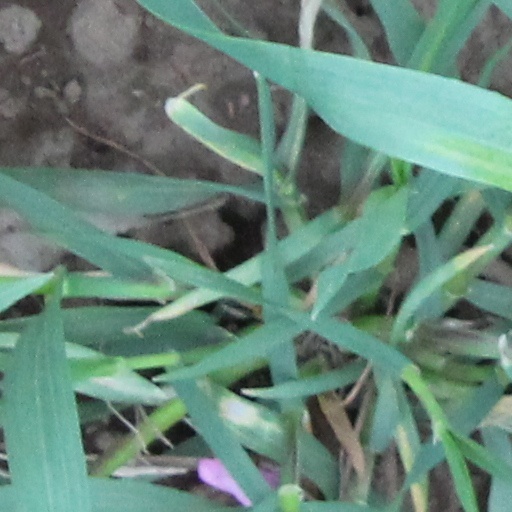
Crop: wheat